Oxycarenus lavaterae

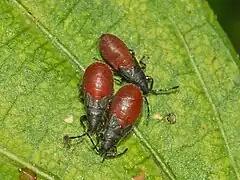
"Oxycarenus lavaterae" - Nymph

"Oxycarenus lavaterae" can reach a length of in adult females, and in males. Adult bugs are mostly red, white and black colored. The head, the entire prothorax, the scutellum and the antennae are black. The upper part of the abdomen is brick-red, while the connexivum is blackish. The front wings are colorless and transparent and reach the top of the abdomen or are a little longer. The nymphs can be easily recognized by their black head and the red-colored abdomen. The wing pads of the nymphs are completely black.